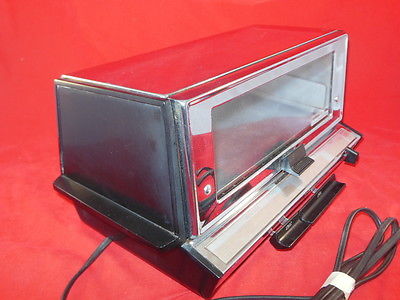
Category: toaster